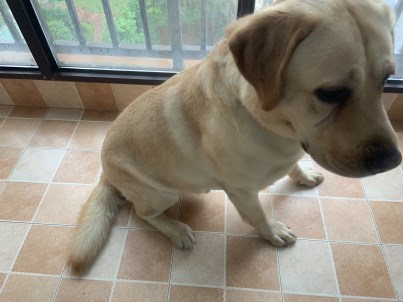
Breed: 3580-n000122-Labrador_retriever